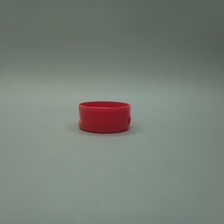
Color: red/orange/pink/fuchsia/brown
Cap type: flip-top cap